Edith Best

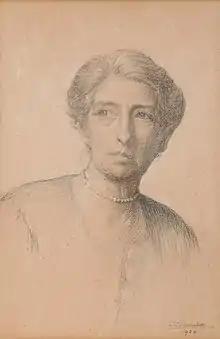

Edith Best (11 July 1865 – 9 March 1950) was an Irish musician and one of the founding members of the Feis Ceoil.